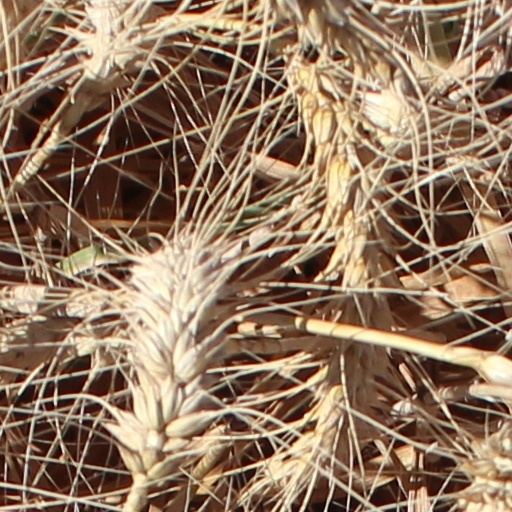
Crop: wheat